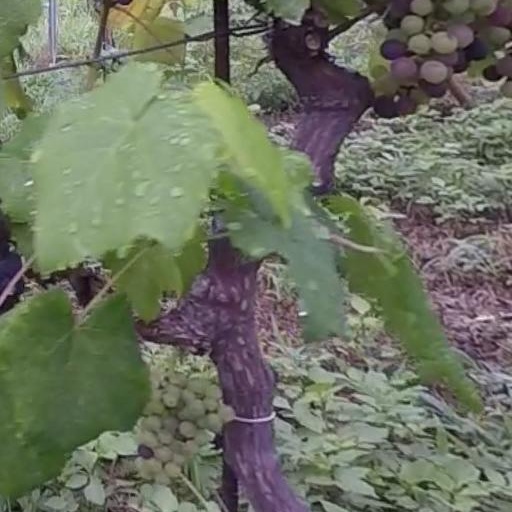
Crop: grape